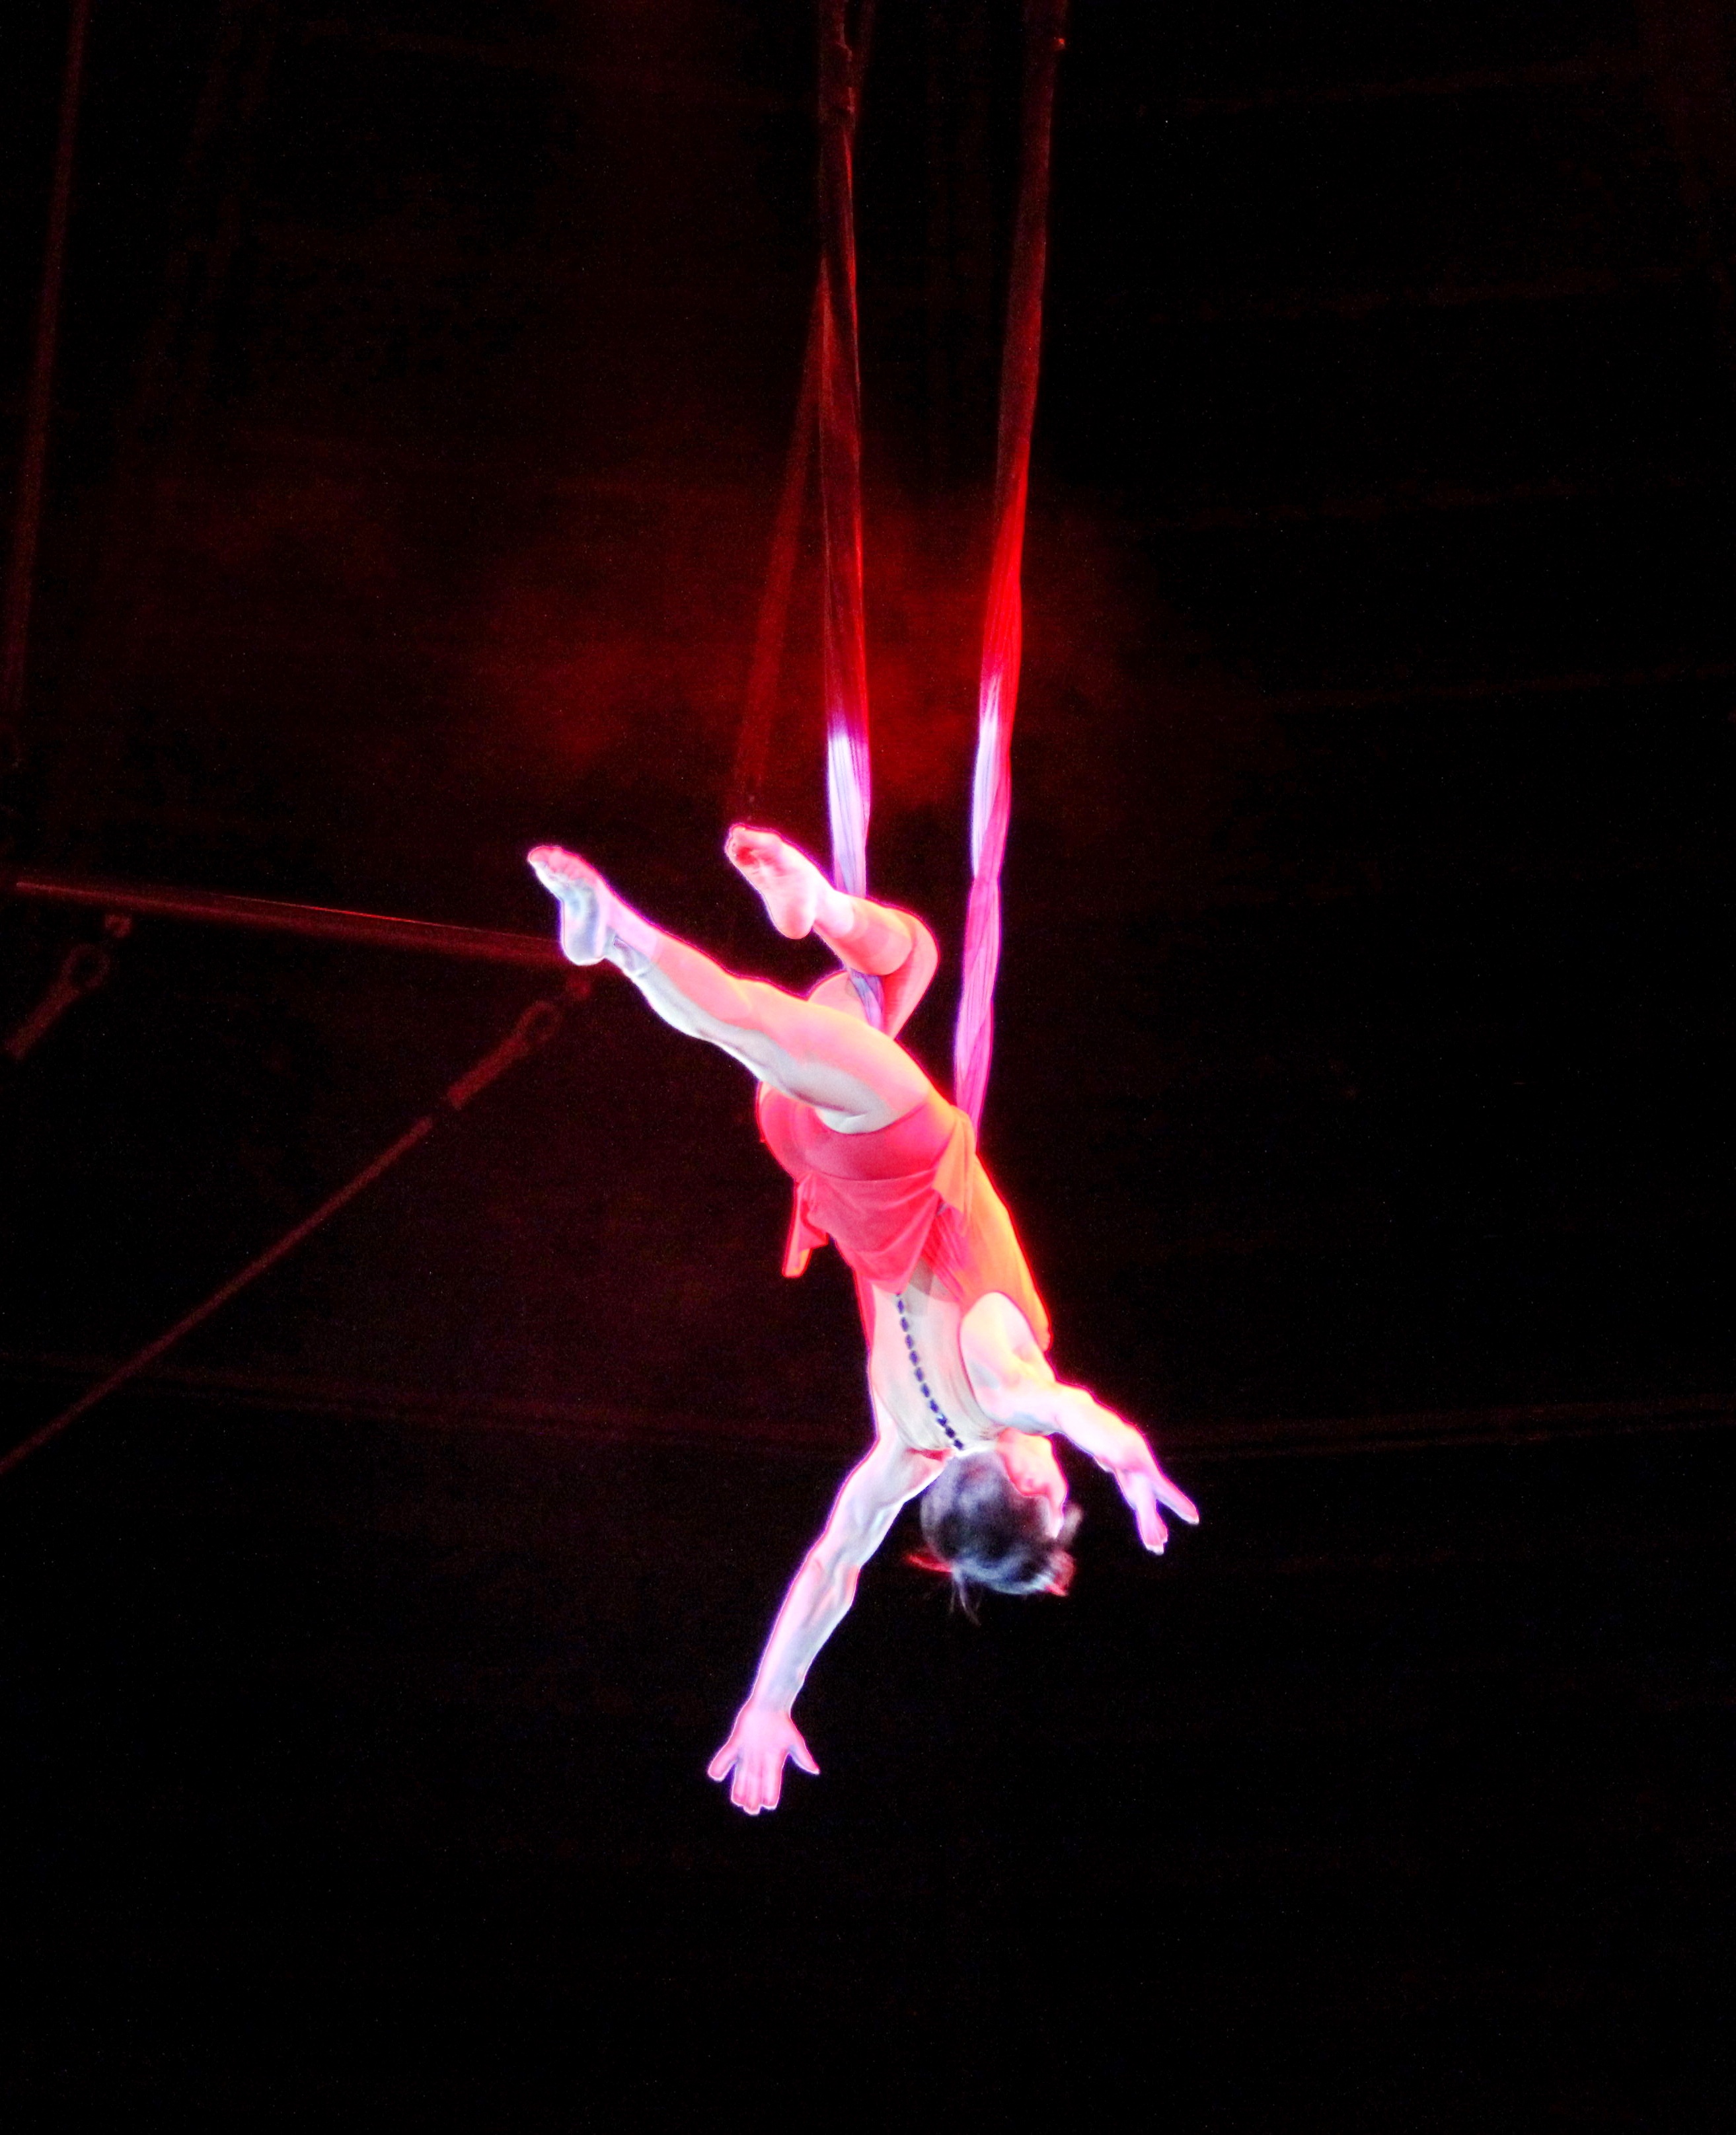
girl, woman, sport, young, balance, show, artist, performance art, fun, performance, hang, event, circus, acrobat, costume, acrobatics, entertainment, gymnastics, performing arts, musical theatre, modern dance, aerialist, trapez